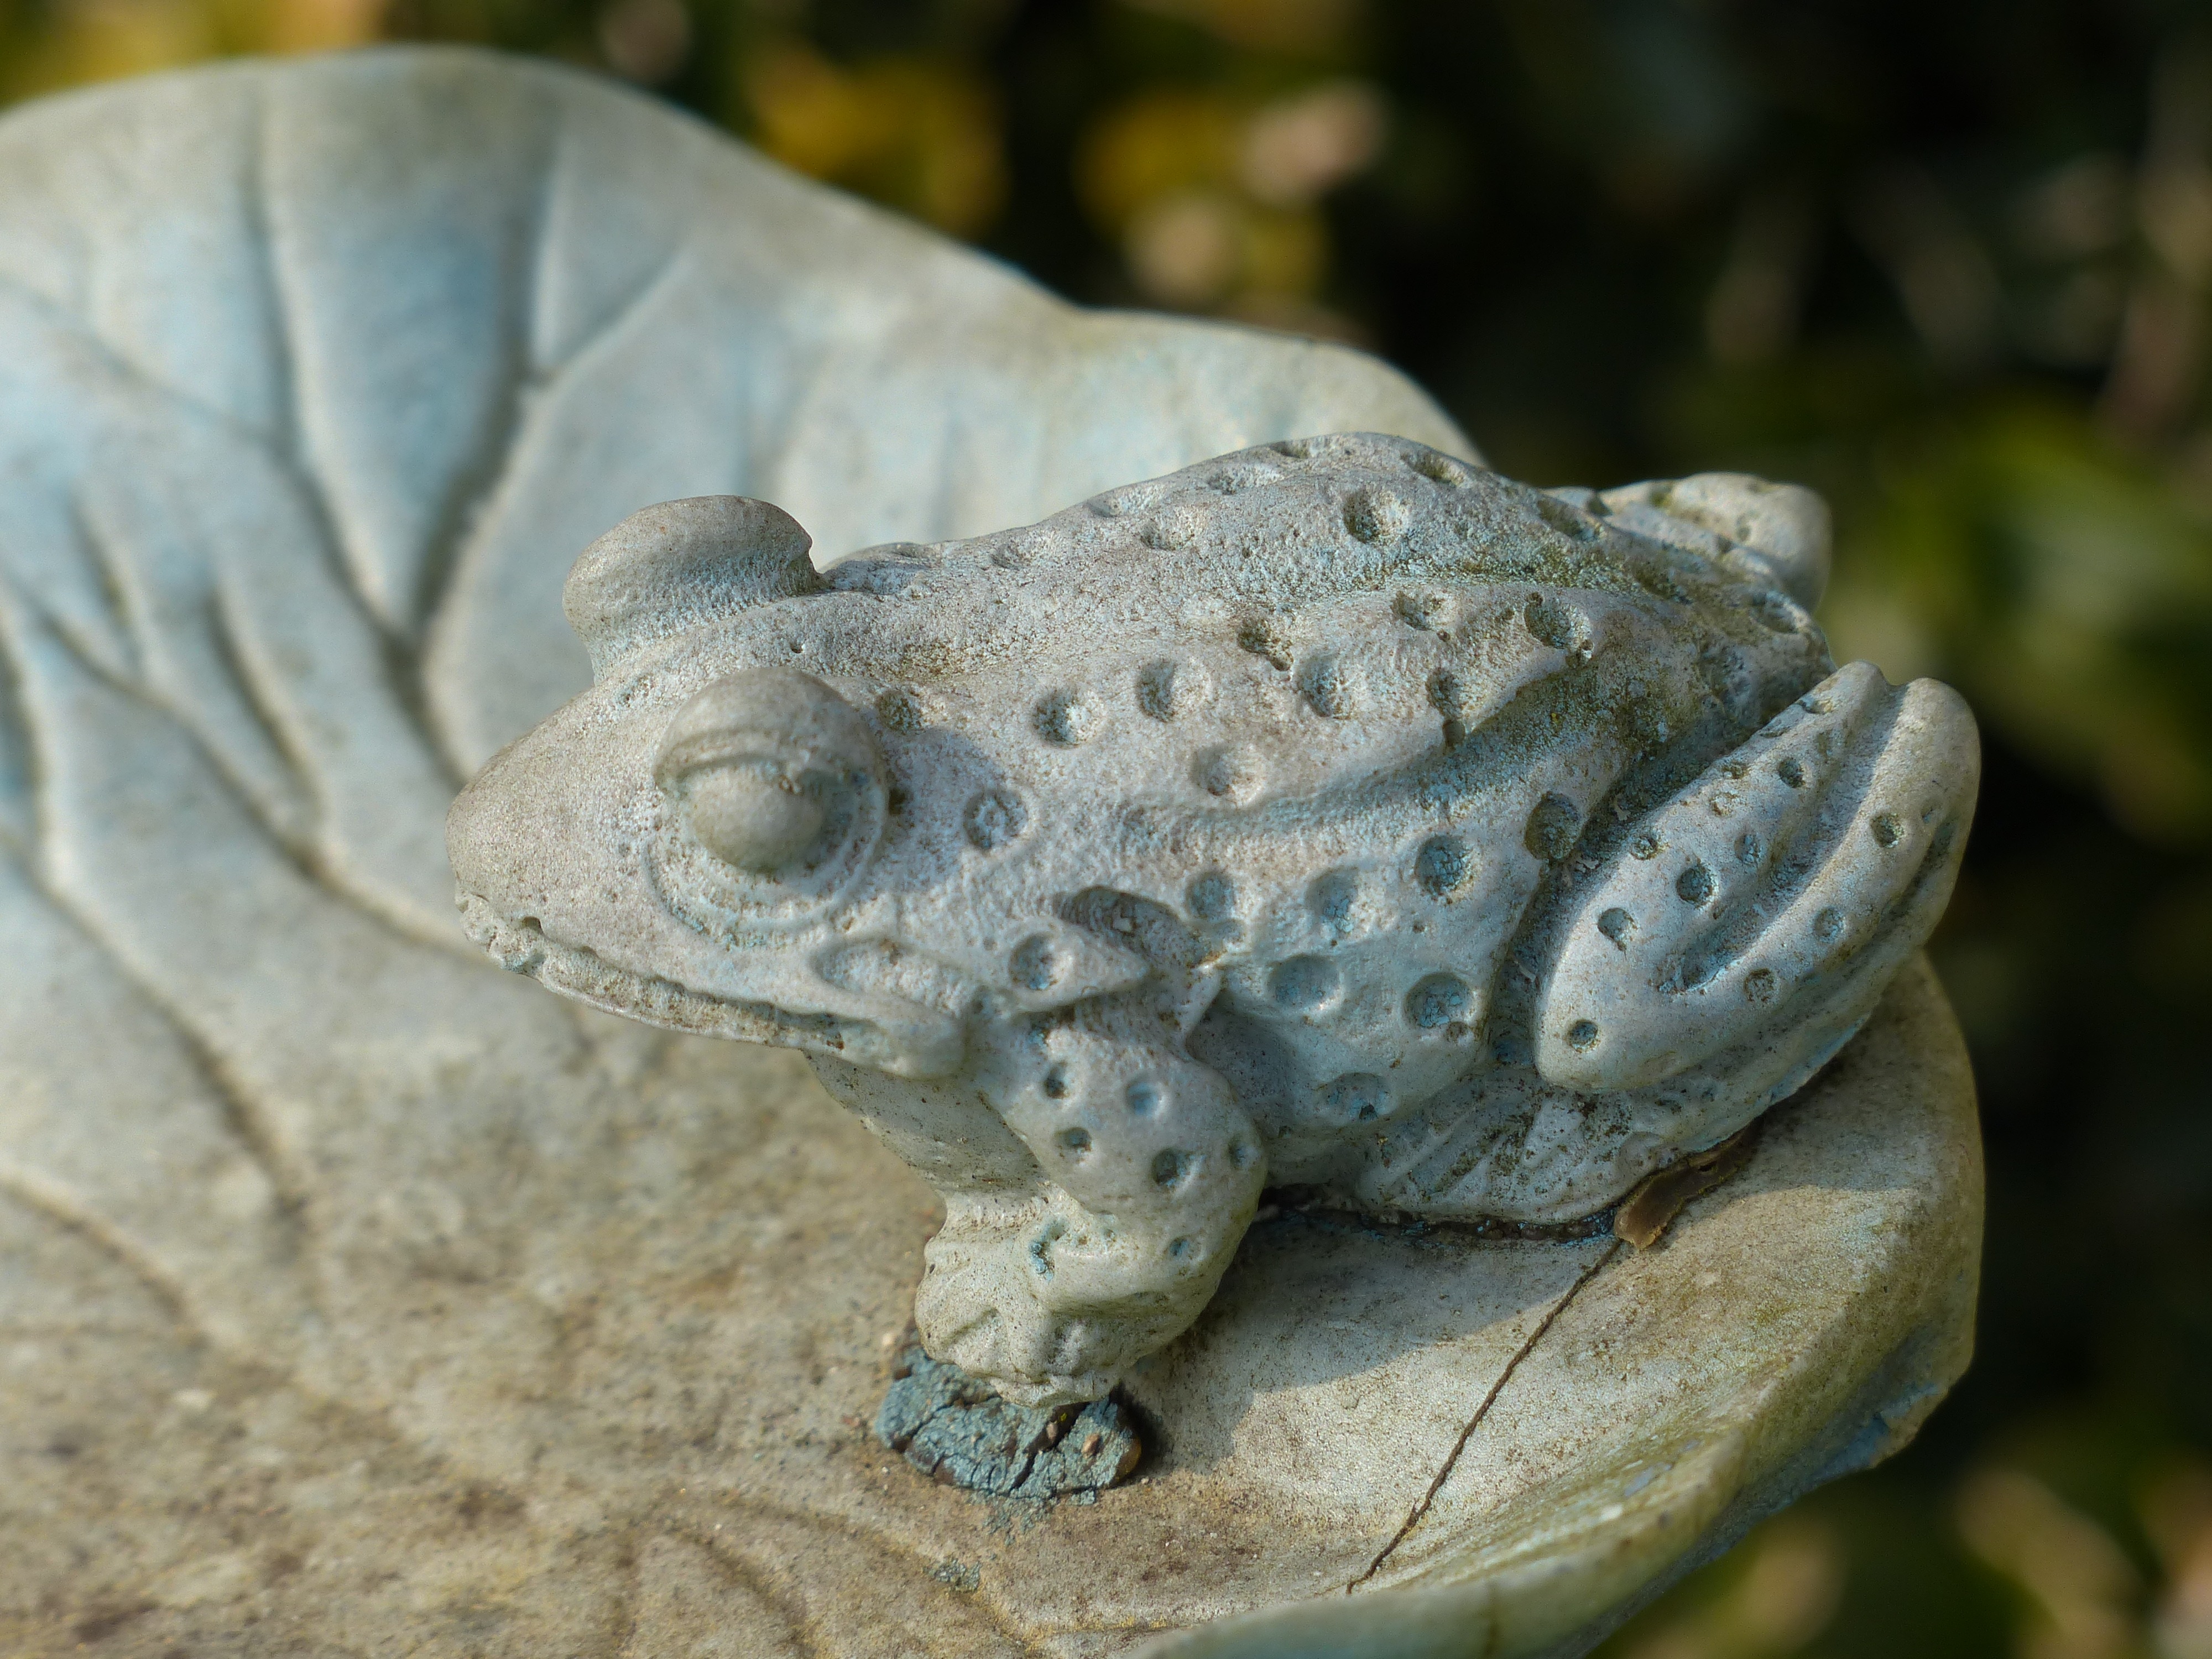
wildlife, frog, toad, reptile, amphibian, garden, fauna, ornament, close up, figure, tortoise, stone figure, macro photography